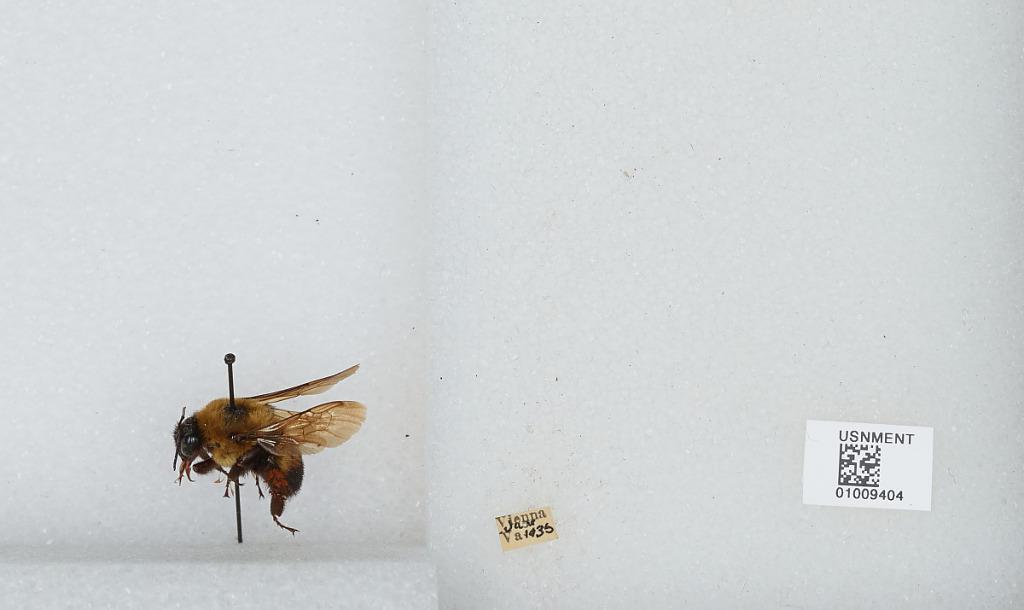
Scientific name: Bombus (Separatobombus) griseocollis (De Geer)
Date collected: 1936-1-14
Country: United States
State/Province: Virginia
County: Fairfax
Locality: Vienna
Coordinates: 38.9, -77.2667